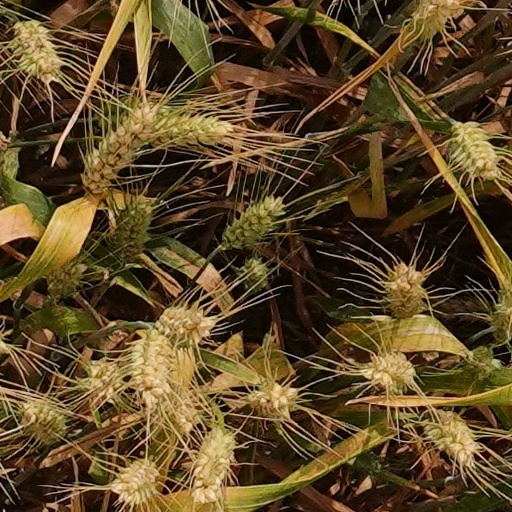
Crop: wheat